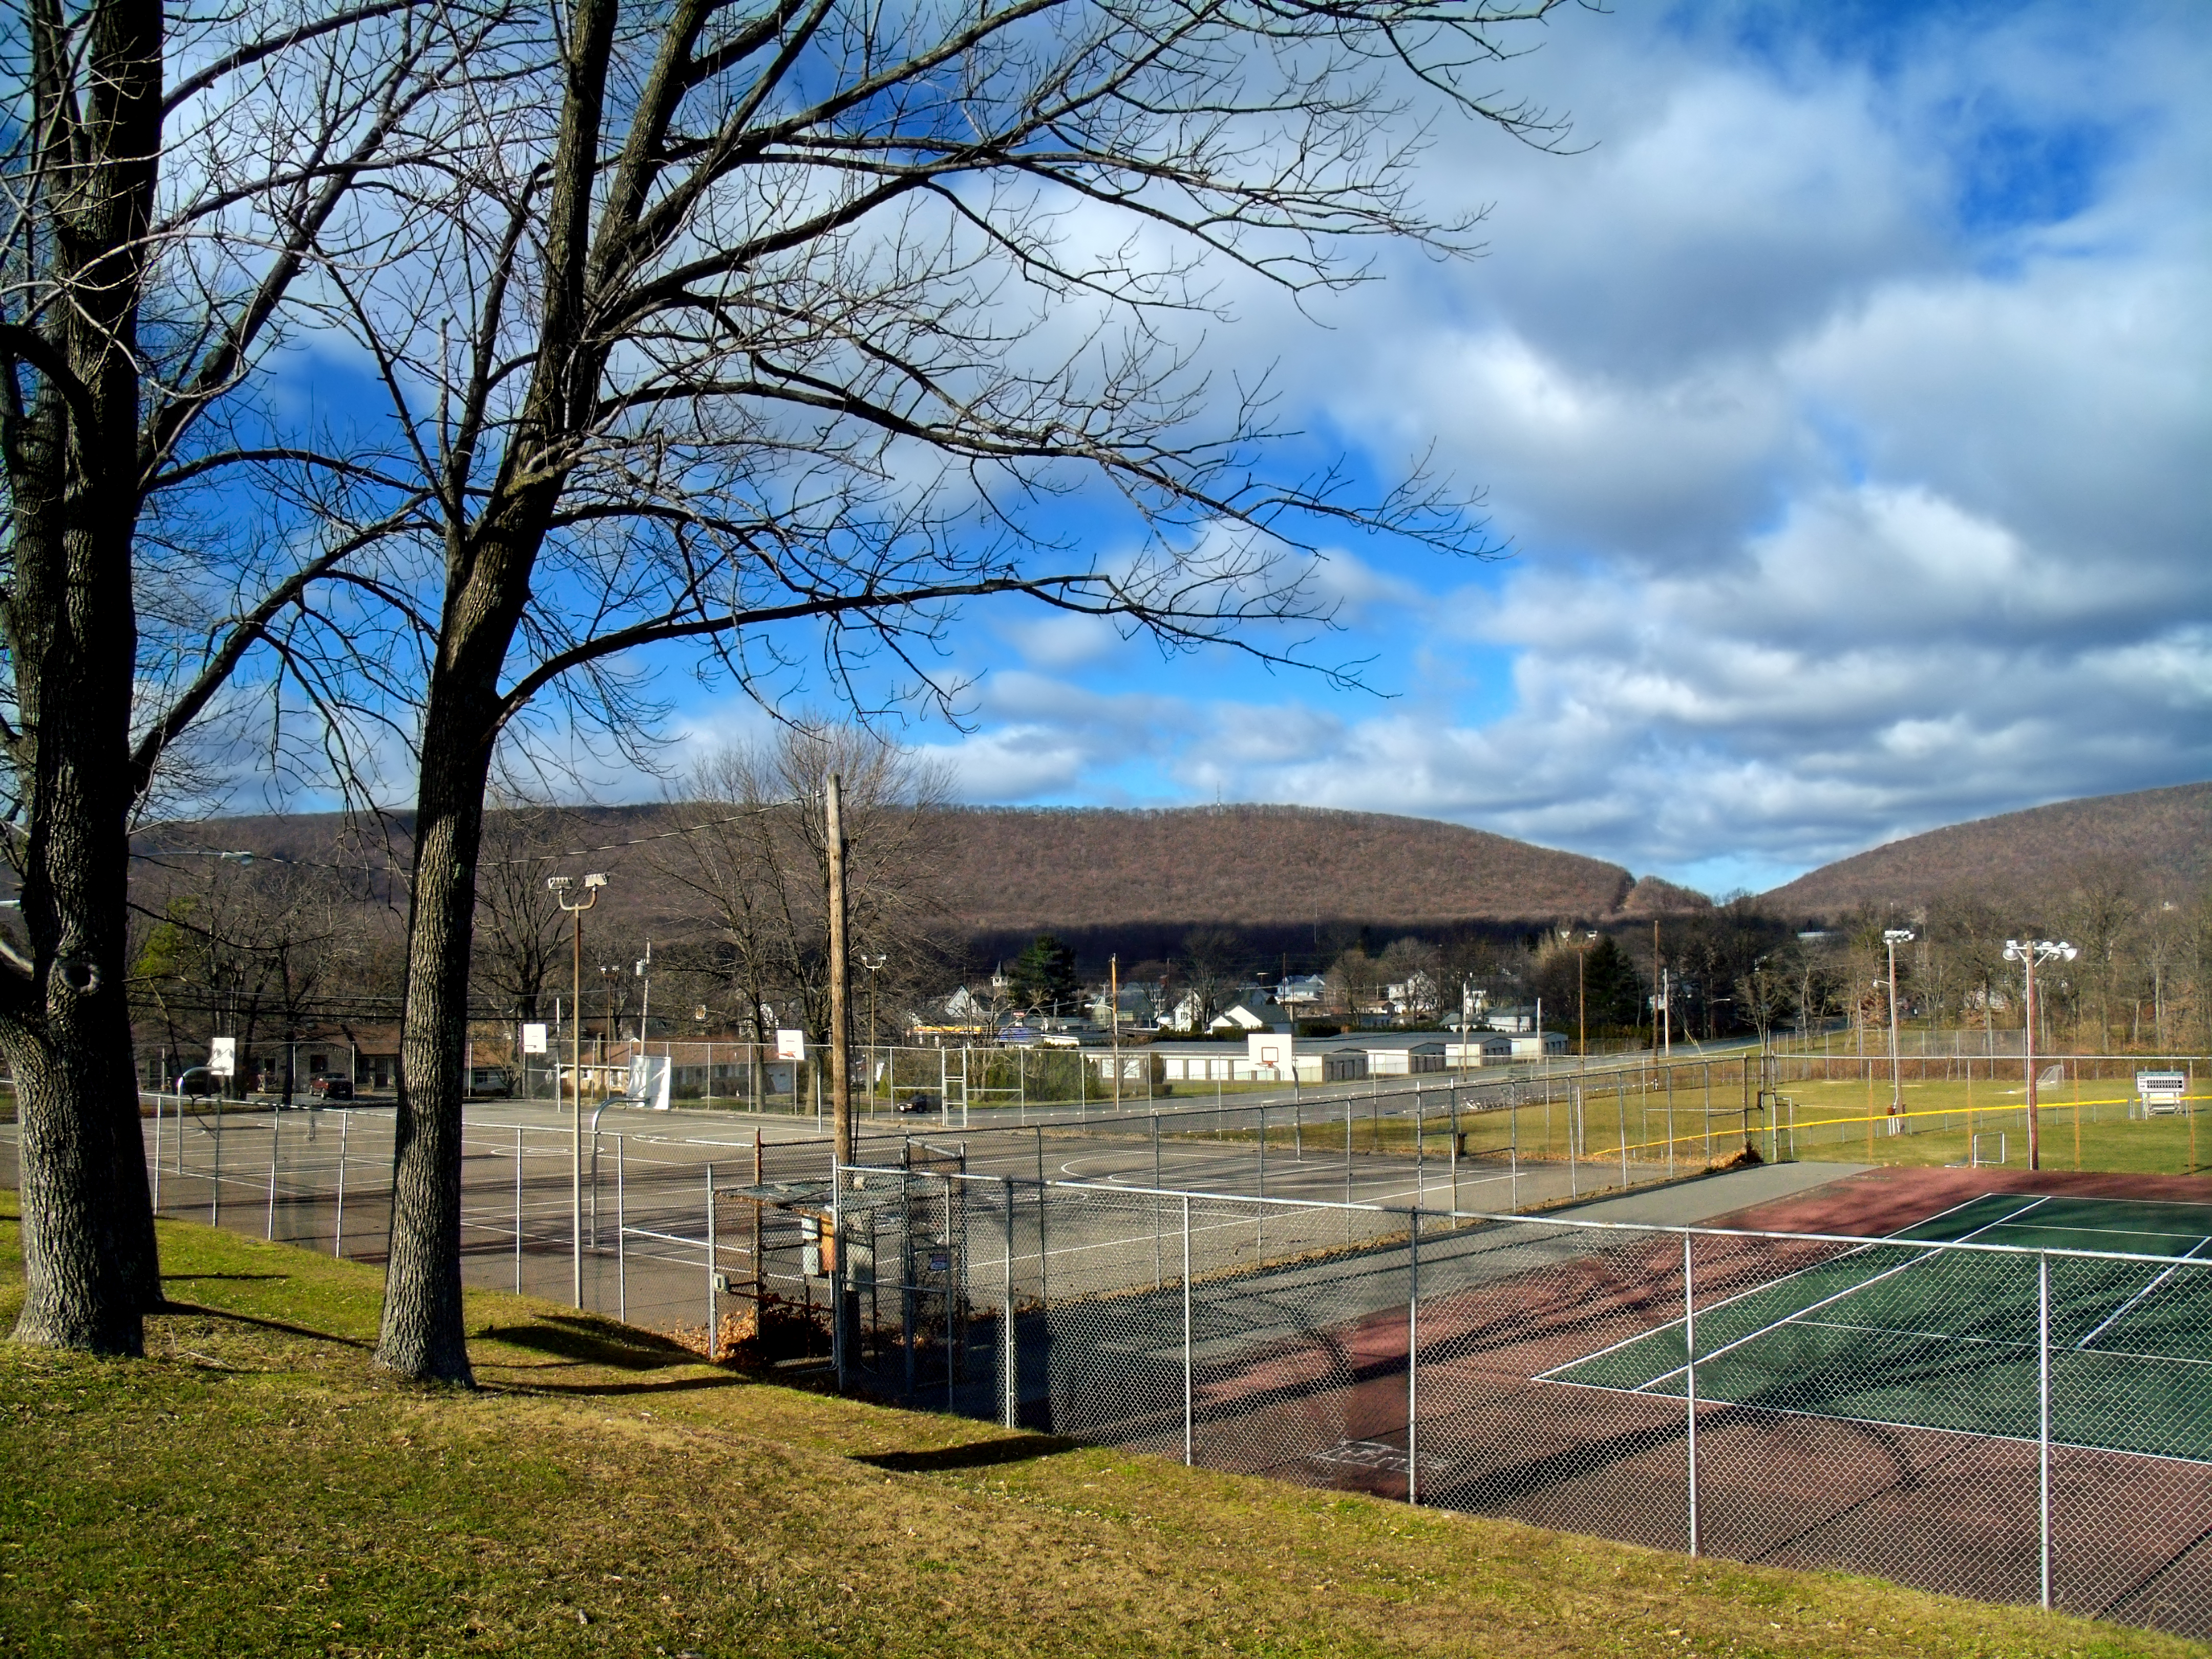
tree, grass, winter, architecture, structure, sky, town, city, park, stadium, creativecommons, clouds, appalachianmountains, stratocumulus, pennsylvania, bluemountain, kittatinnymountain, lehighvalley, northamptoncounty, windgap, windgappark, sport venue